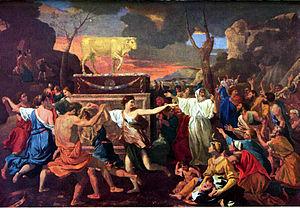
L'idolâtrie est l'adoration d'une image, d'un astre, d'une idée ou d'un objet. Elle est couramment pratiquée chez les animistes et chez les polythéistes chez qui la représentation des divinités est généralisée. Elle consiste à rendre des cultes, des sacrifices, à offrir des offrandes et à adresser des prières à la chose sacralisée. L'idolâtrie est pour les religions abrahamiques une corruption, une impiété à combattre ; le terme est donc devenu péjoratif ou synonyme d'égarement, souvent confondu avec paganisme. Le monothéisme solaire est considéré comme idolâtre par le monothéisme judéo-chrétien.
Eikev, Ekev ou Eqev est la 46ᵉ section hebdomadaire du cycle annuel de lecture de la Torah et la troisième du Livre du Deutéronome.
Dans la Bible, le veau d’or est un symbole de l’idolâtrie.
Ki Tissa, ou Ki Sissa selon la prononciation yiddish est la vingt-et-unième parasha du cycle annuel juif de lecture de la Torah et la neuvième parasha du Sefer Shemot.